Frederick Nassau de Zuylestein

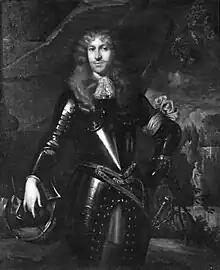
Portrait by Sir Peter Lely

Frederick of Nassau, Lord of Zuylestein (1624–1672) was an illegitimate son of Frederick Henry, Prince of Orange, by Margaretha Catharina Bruyns,